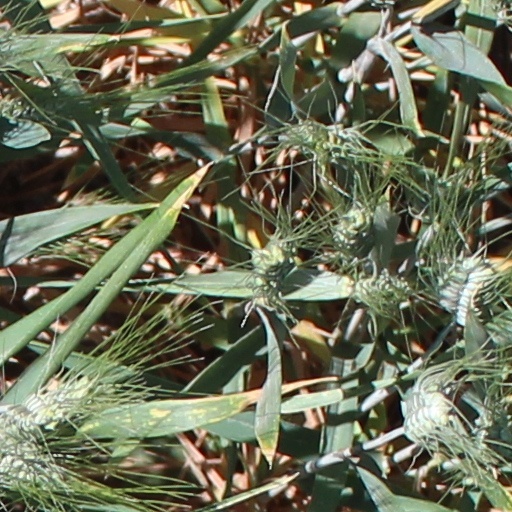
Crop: wheat